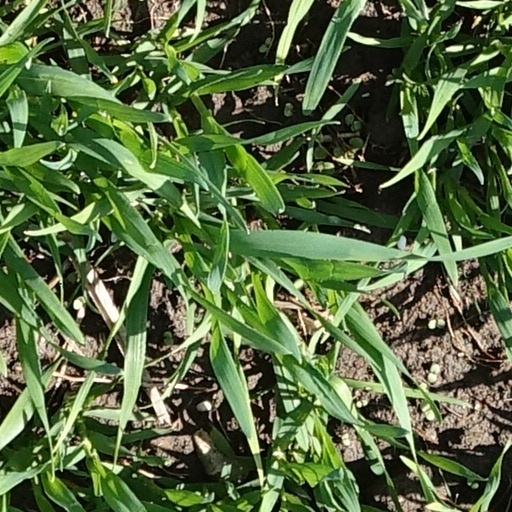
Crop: wheat